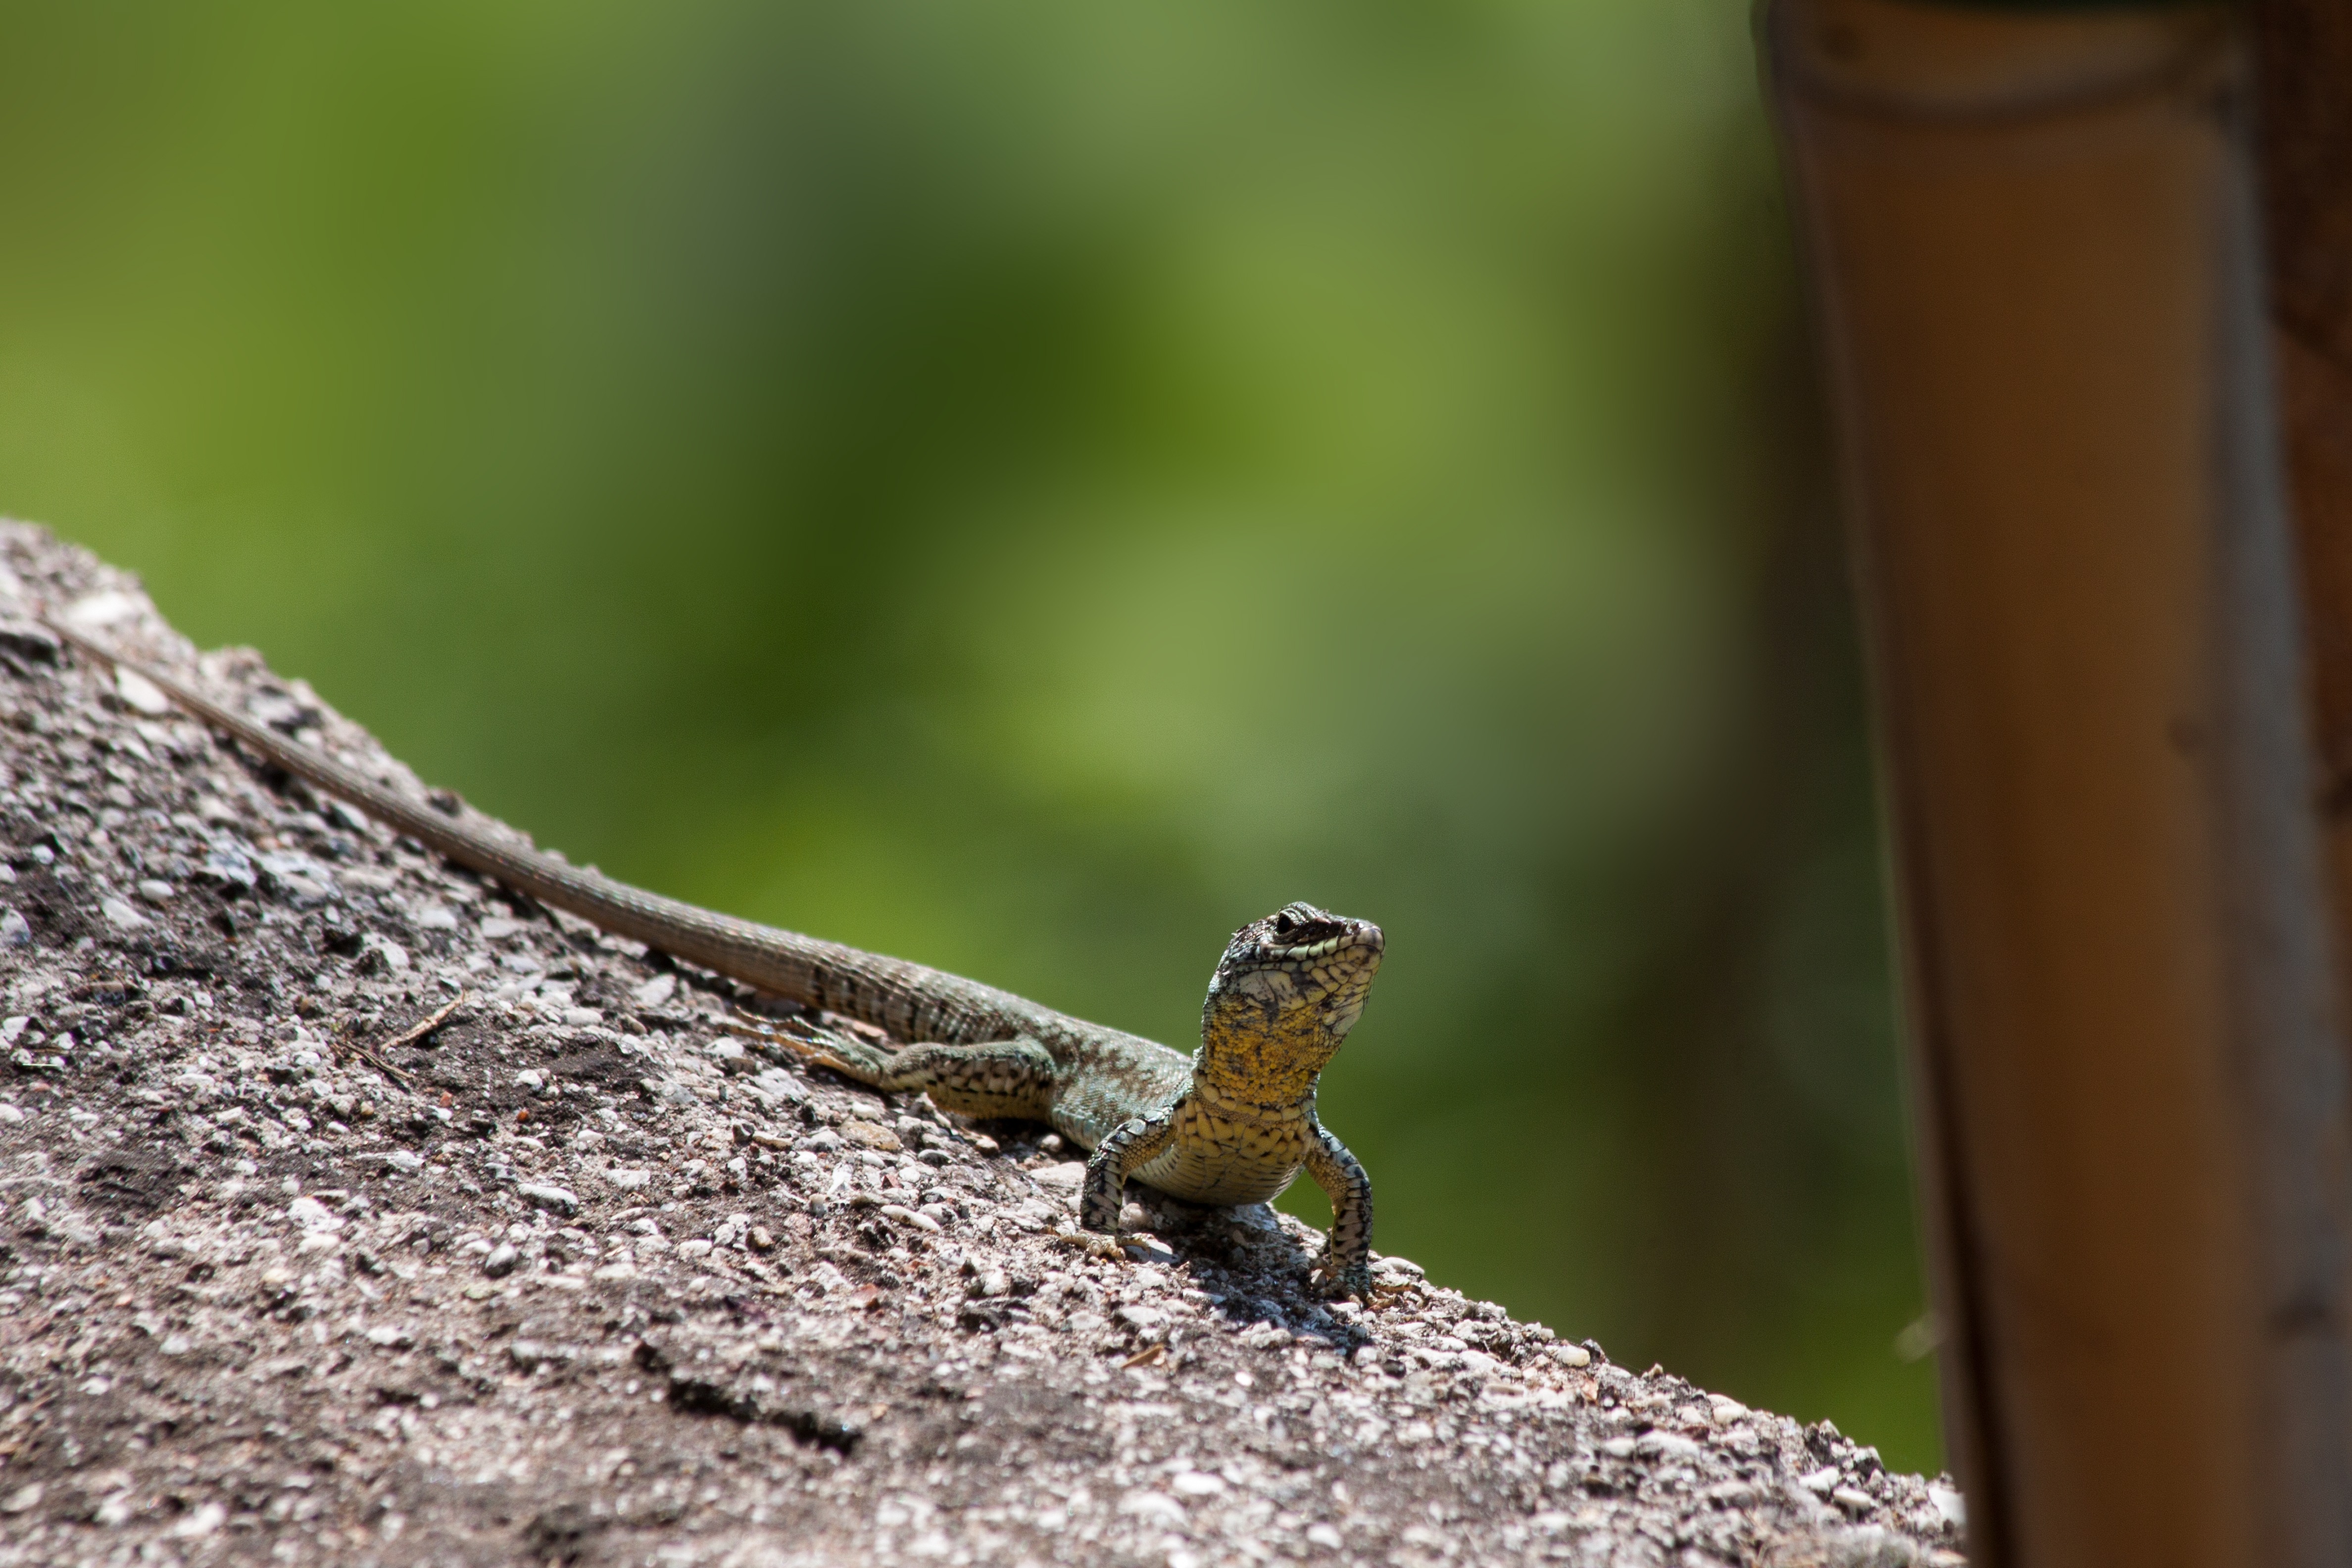
nature, branch, bird, wildlife, green, insect, reptile, fauna, lizard, close up, family, vertebrate, bamboo, squamata, macro photography, perching bird